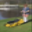
Label: lawn_mower